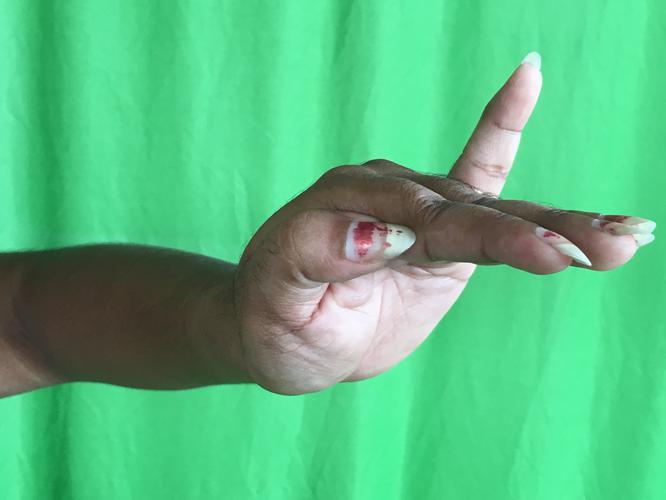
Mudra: Hamsapaksha
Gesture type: double_hand